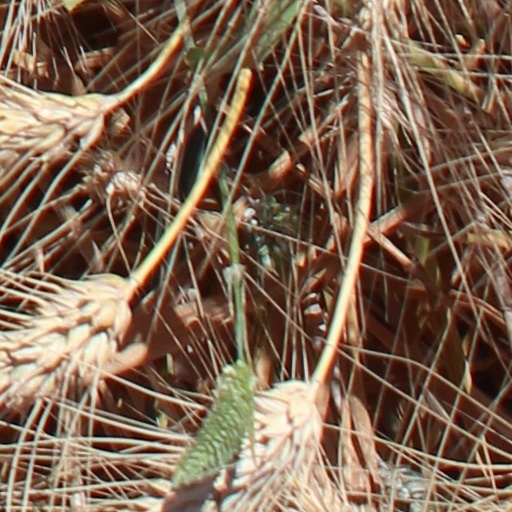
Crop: wheat